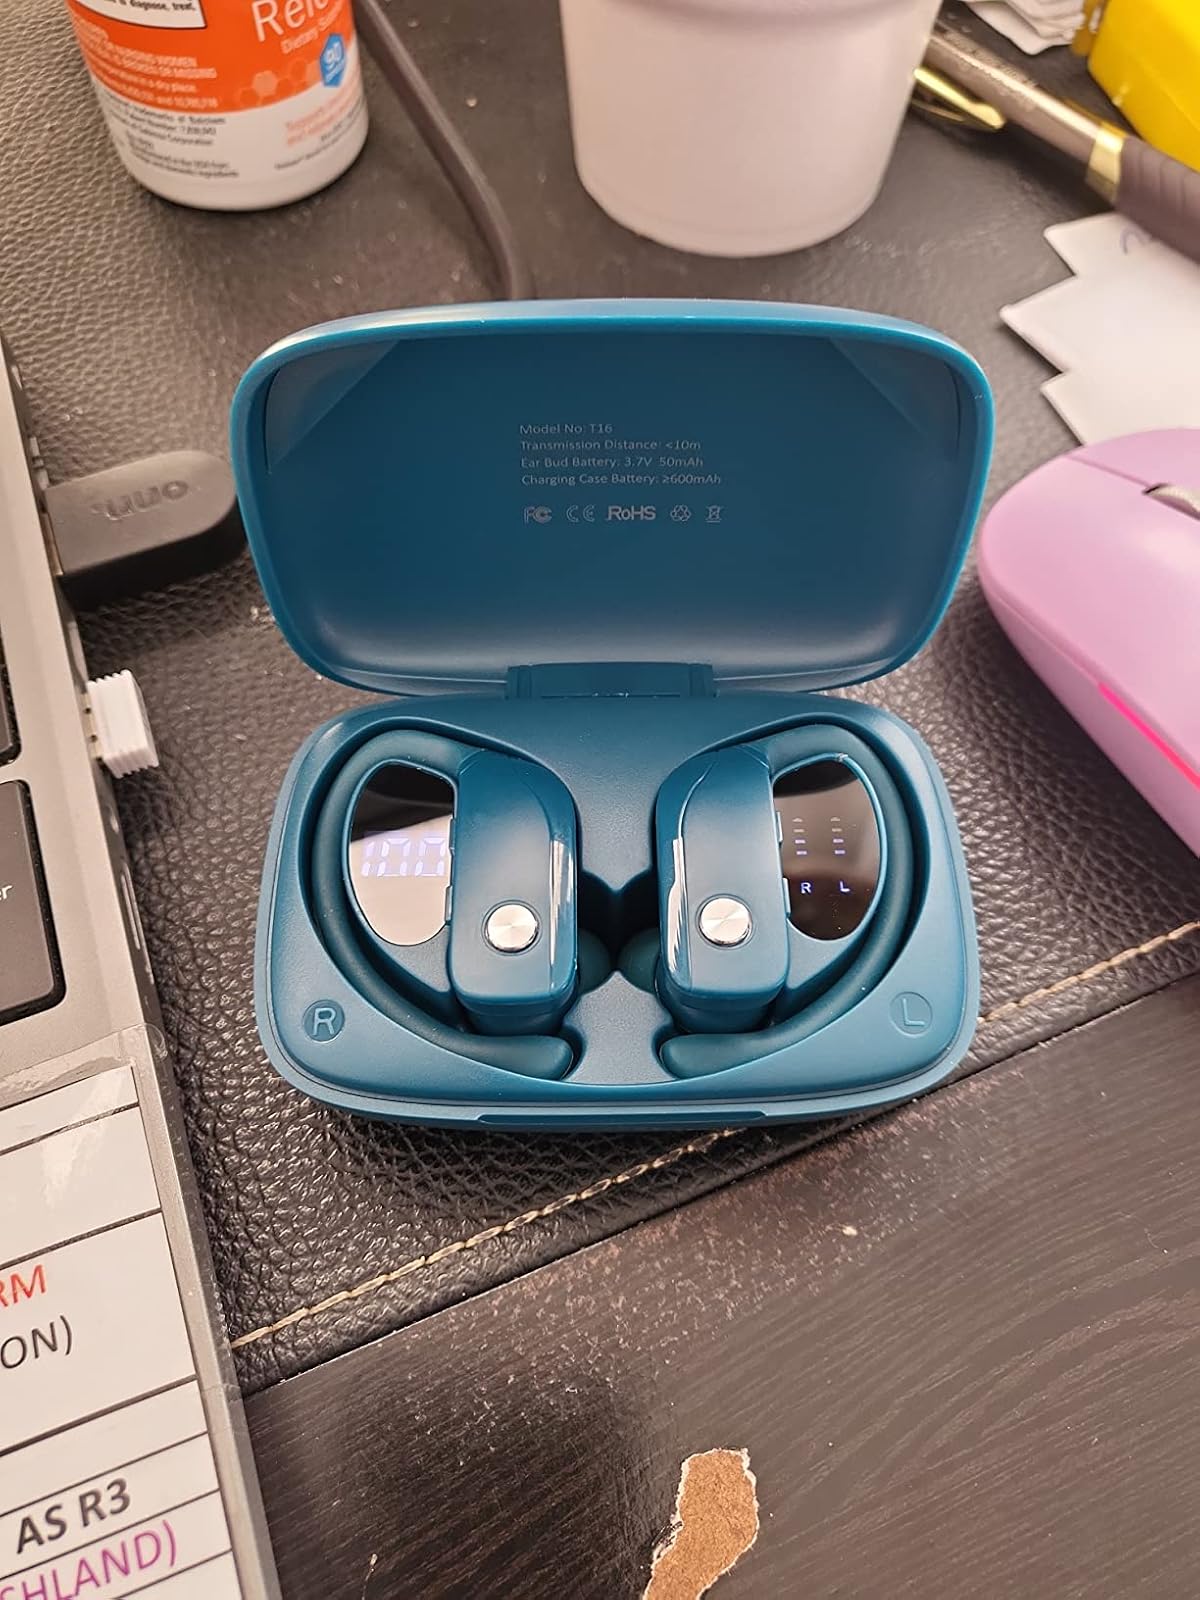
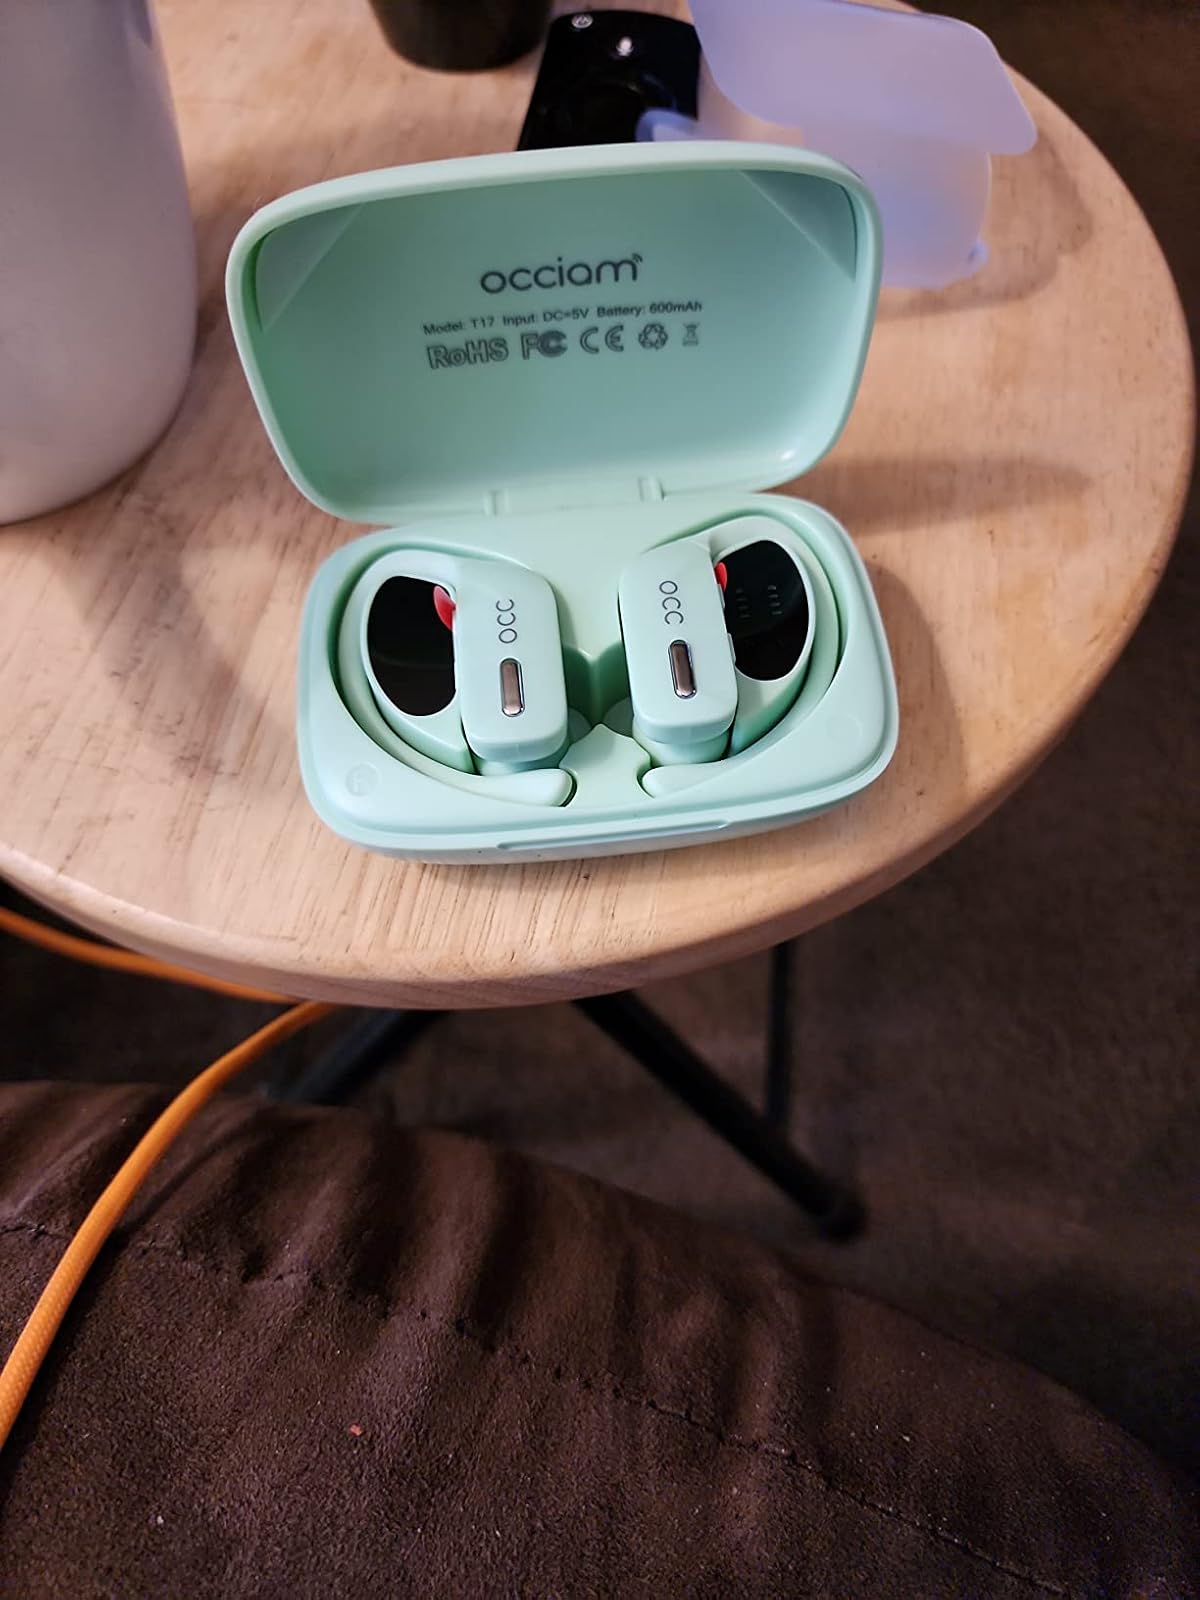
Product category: earbuds
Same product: no